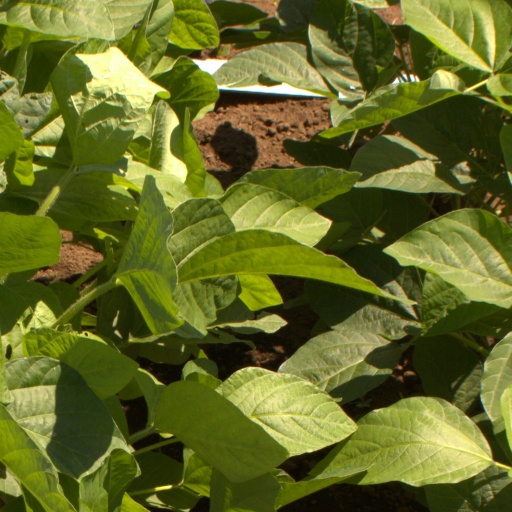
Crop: soybean